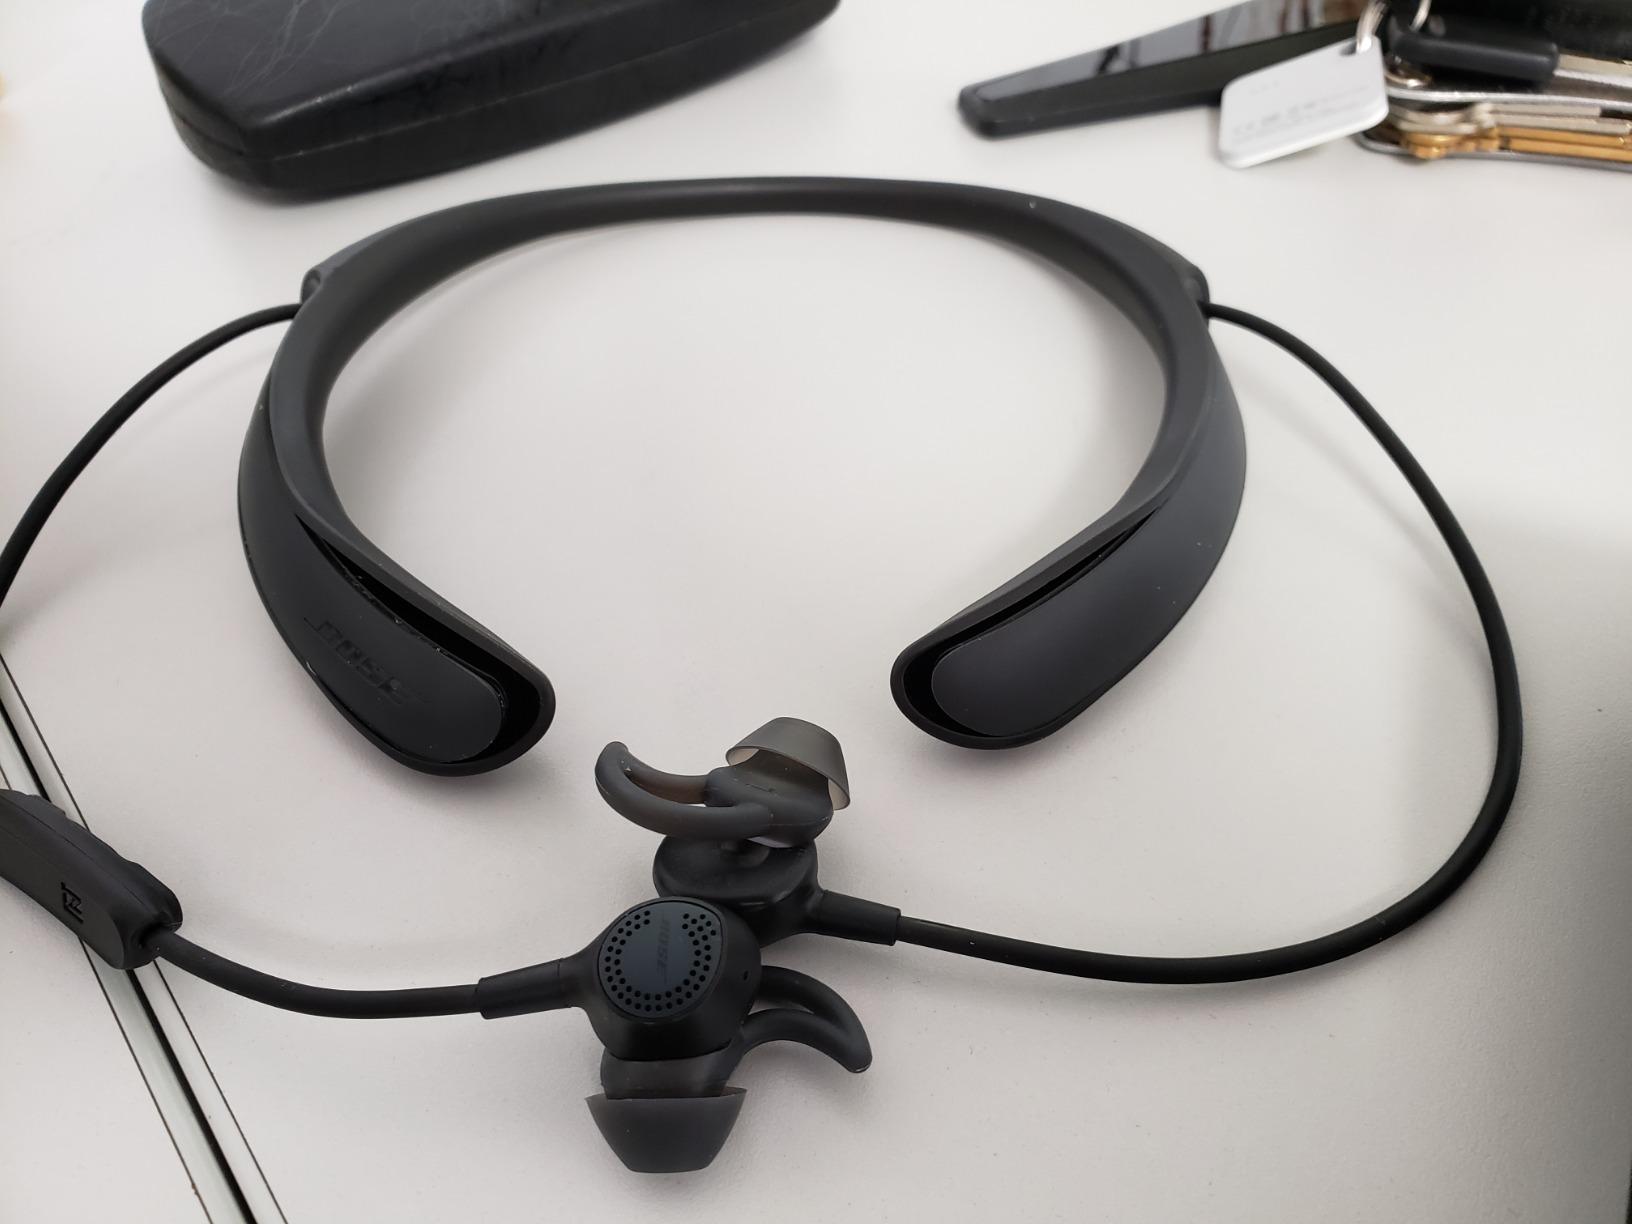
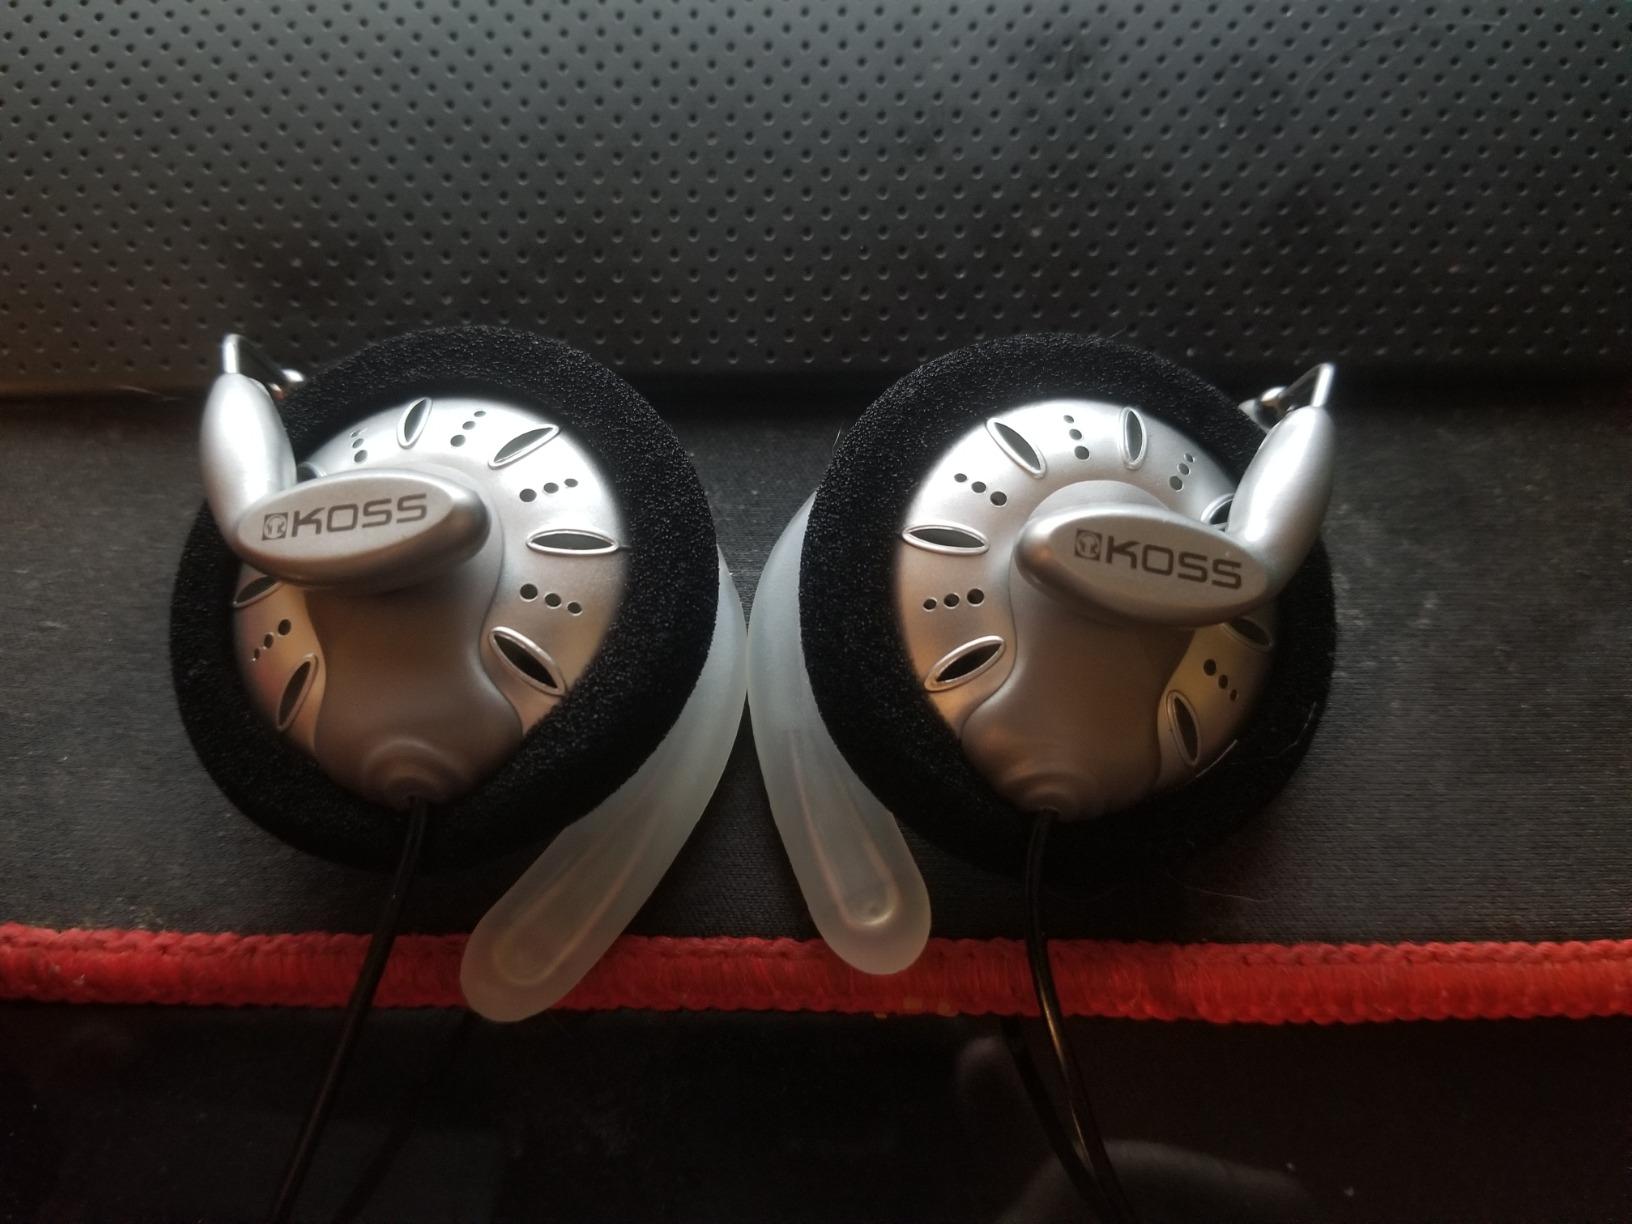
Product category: headphones
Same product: no